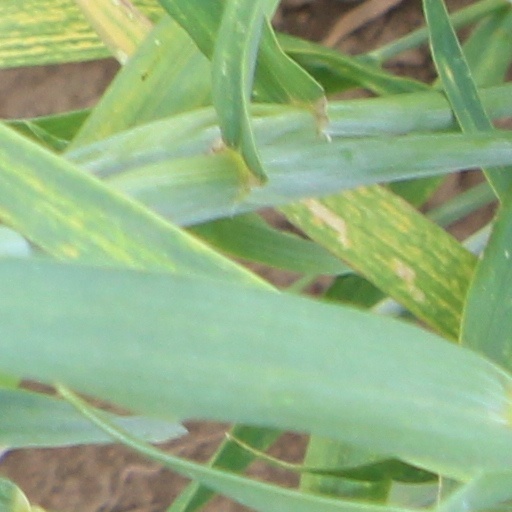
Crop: wheat